Rikishi

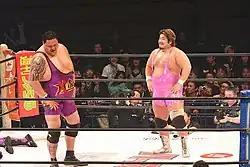
Former Akebono (left) after his retirement and Yutaka Yoshie in Hustle (2008).

However, the vast majority of retiring wrestlers do not remain in positions within the Sumo Association. The luckiest manage to maintain their public profile by becoming TV personalities, sports commentators or actors. Most of them find themselves in activities unrelated to sumo and with no professional experience, having become wrestlers before their twenties and having had no other activities. This makes their situation complex, as when they enter the job market they find themselves competing with other employees of the same age group who do, however, have much more professional experience. Most of the time, retirees have no savings because they have not been able to secure a salary by reaching one of the two divisions. If they retire after an injury, it is all the more difficult to find work. Because they have no experience, most former wrestlers who find work also usually earn less than others in the same occupation. Most retirees find work in activities related to either cooking or physical labor, such as foodservices, care for the elderly and sports coaching. The majority find work in chankonabe restaurants, putting to good use the techniques they had learned while preparing meals in the stables.